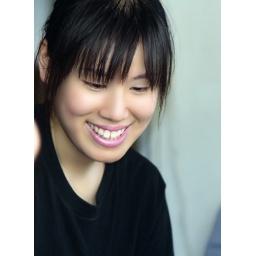
A Japanese girl that was assisting customers in making blown glass